Sulphur Springs, Texas

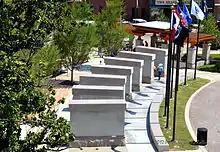
Sulphur Springs Veterans' Memorial at the downtown courthouse

Local government organized slowly. The first known mayor was William A. Wortham. In 1854, Wortham had bought the ‘’Texas Star’’ press and moved to Sulphur Springs. His brother-in-law, Bill Davis, and he established the city's first newspaper.